Greasy pole

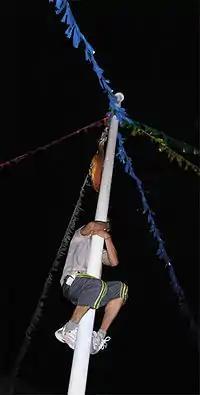
Climbing a vertical Cockaigne pole.

Greasy pole, grease pole, or greased pole refers to a tall pole that has been made slippery with grease or other lubricants and thus difficult to grip. More specifically, it is the name of several events that involve staying on, climbing up, walking over or otherwise traversing such a pole. This kind of event exists in several variations around the world. It is also used as a metaphor for the difficulty in achieving the top of one's career.